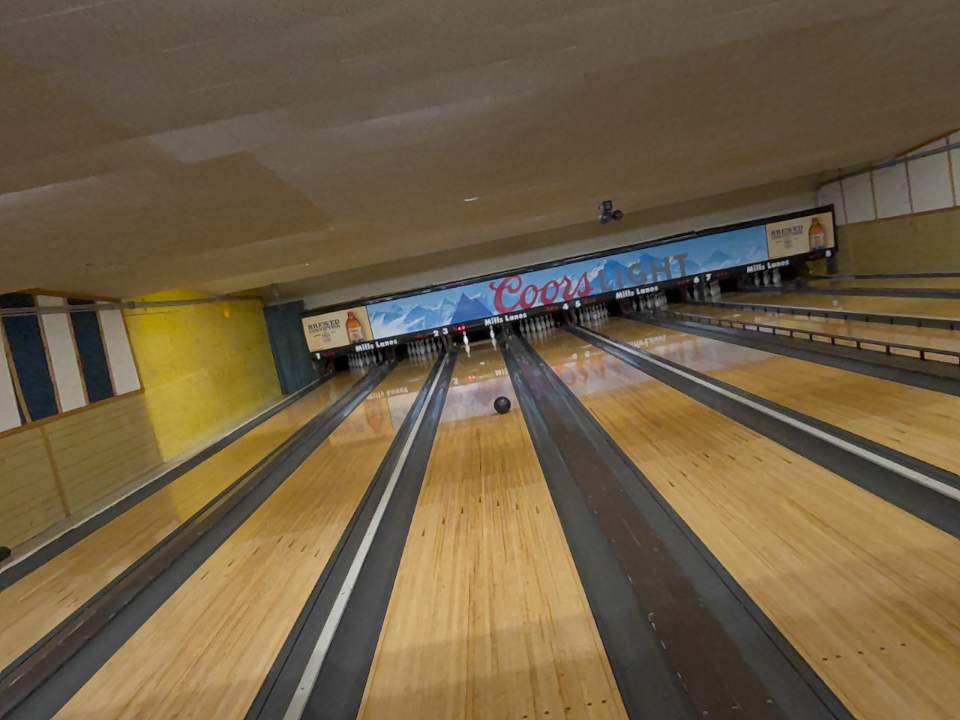
Object: bowling_ball